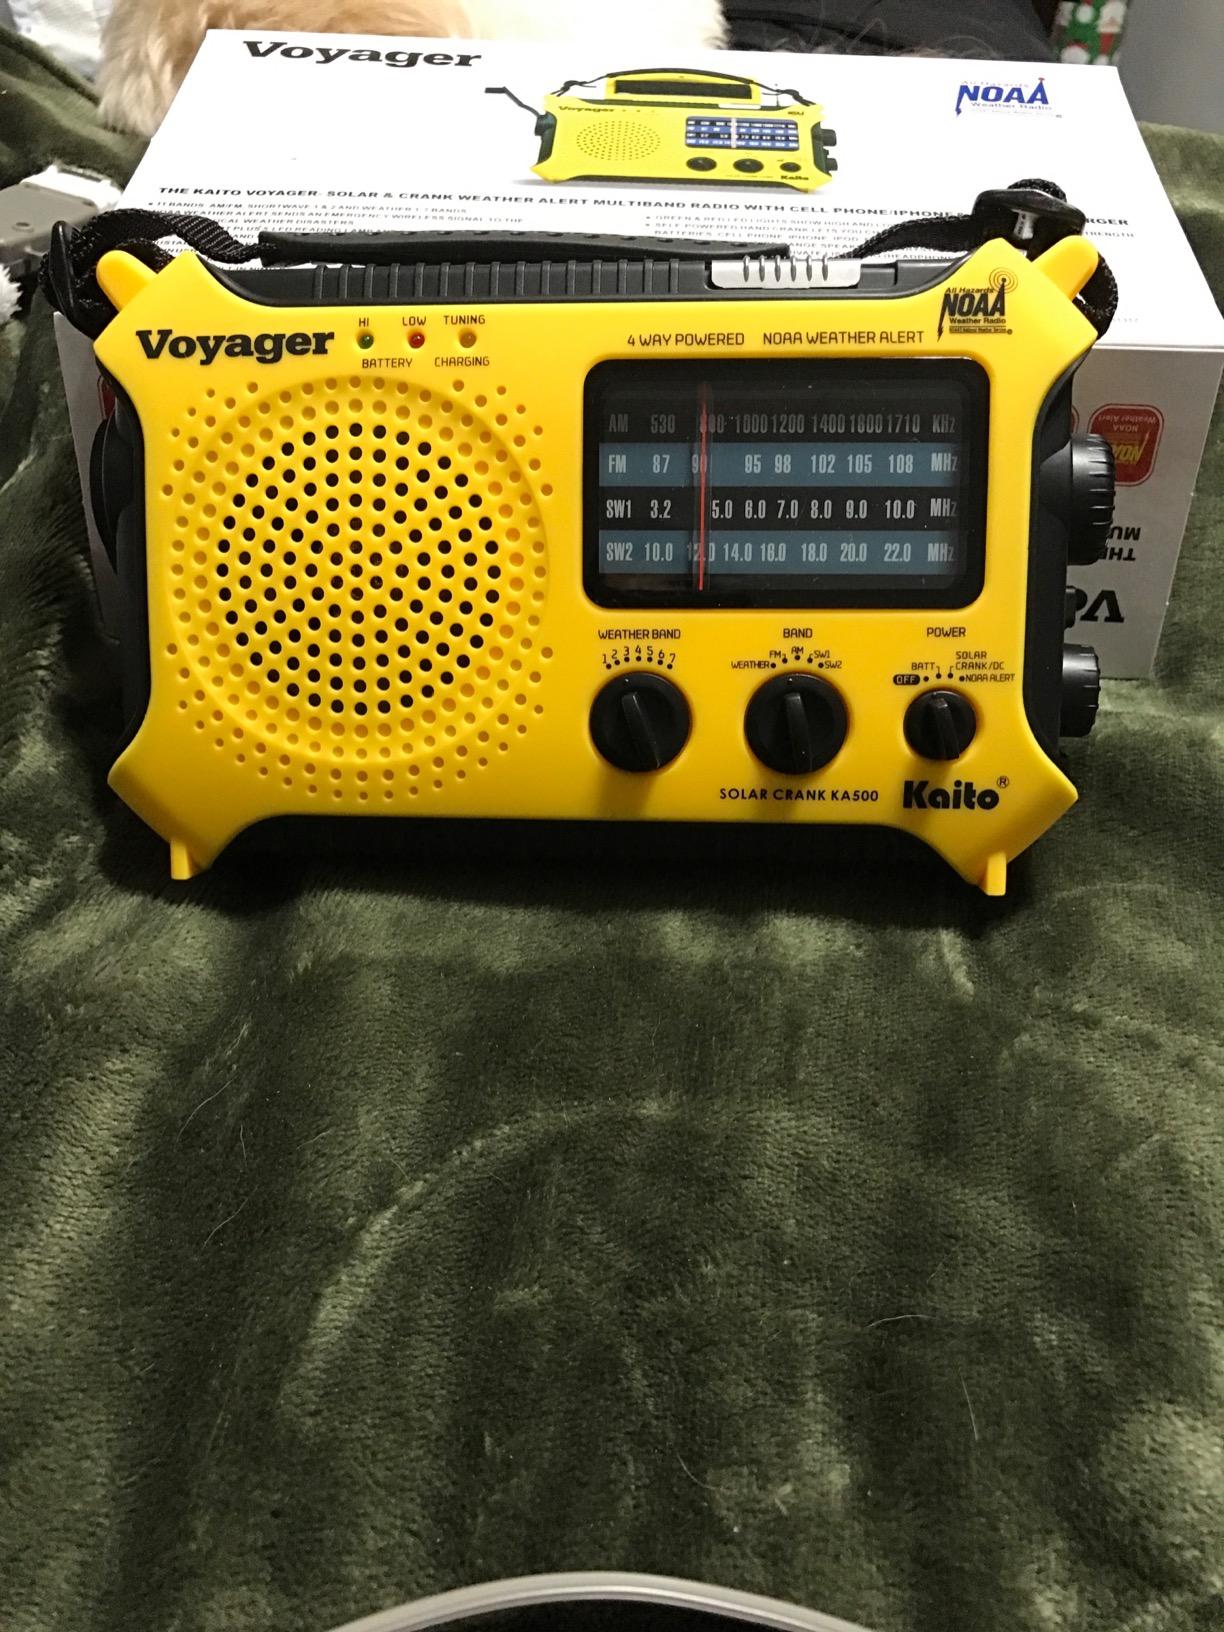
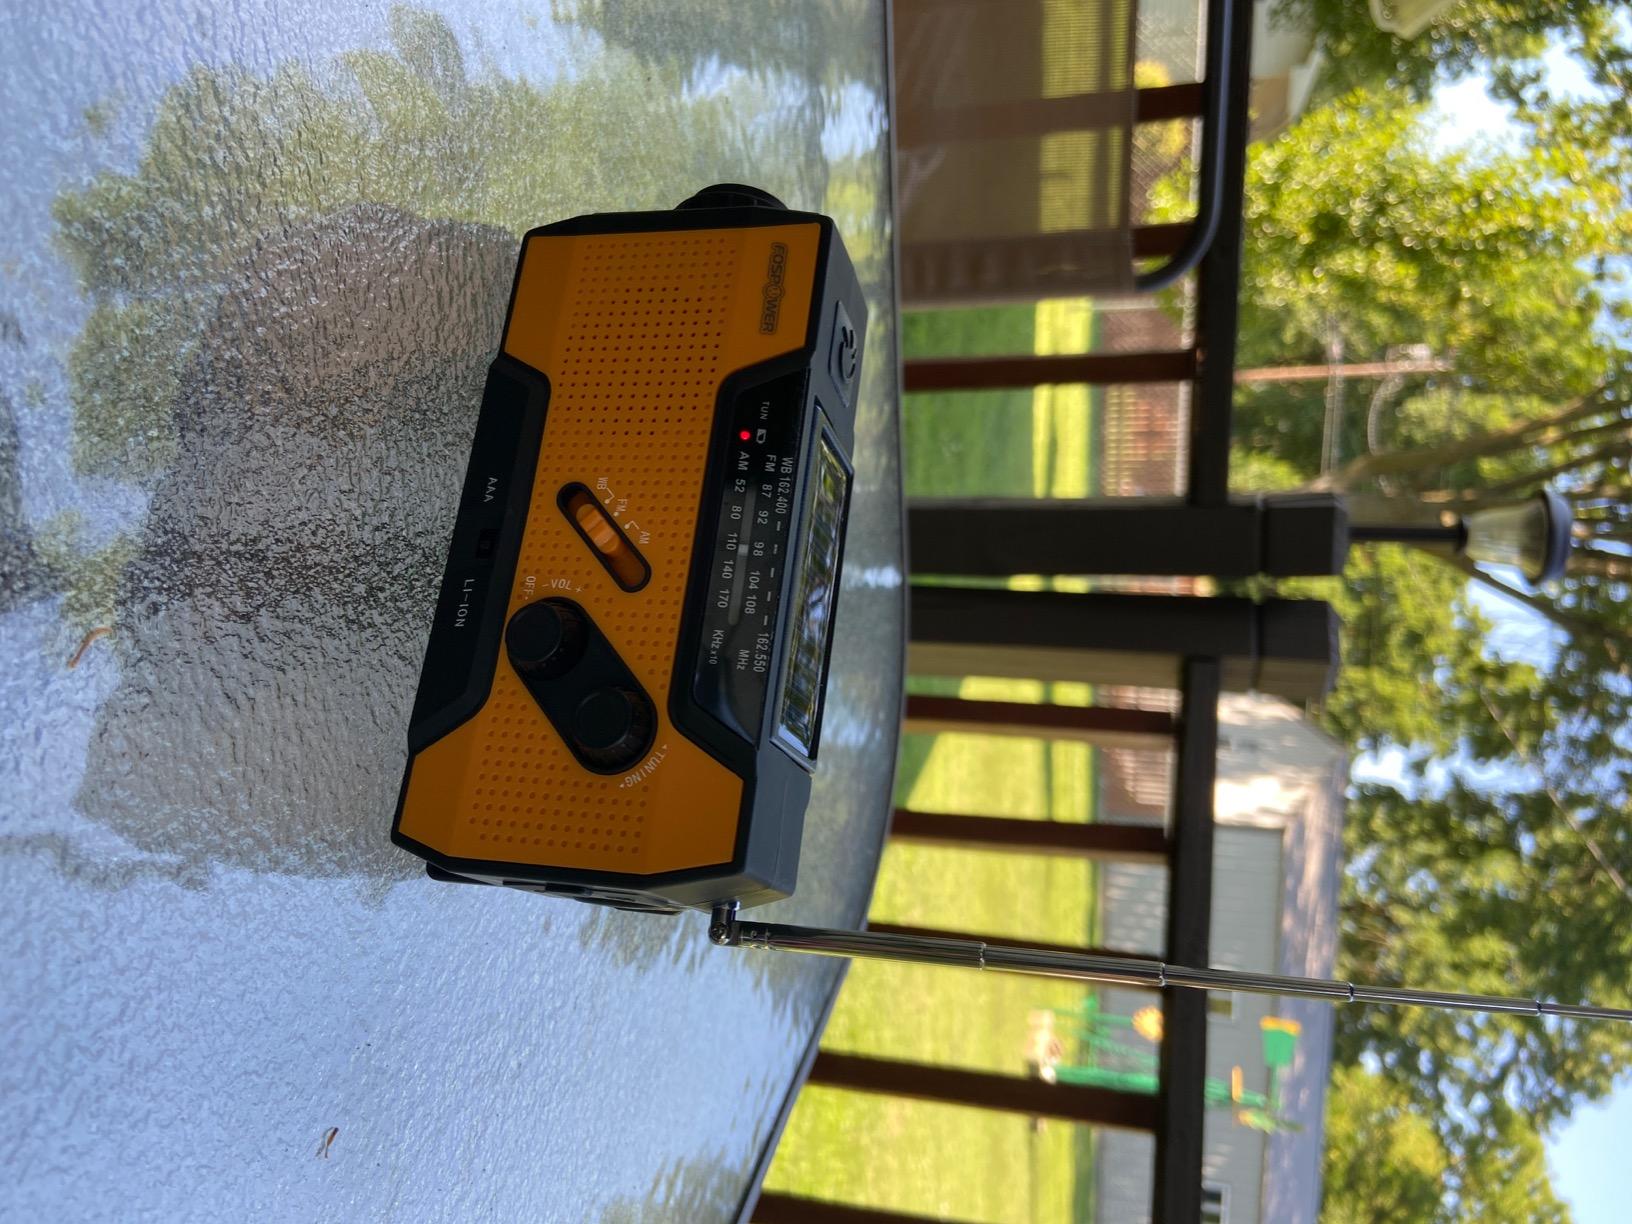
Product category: radio
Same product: no